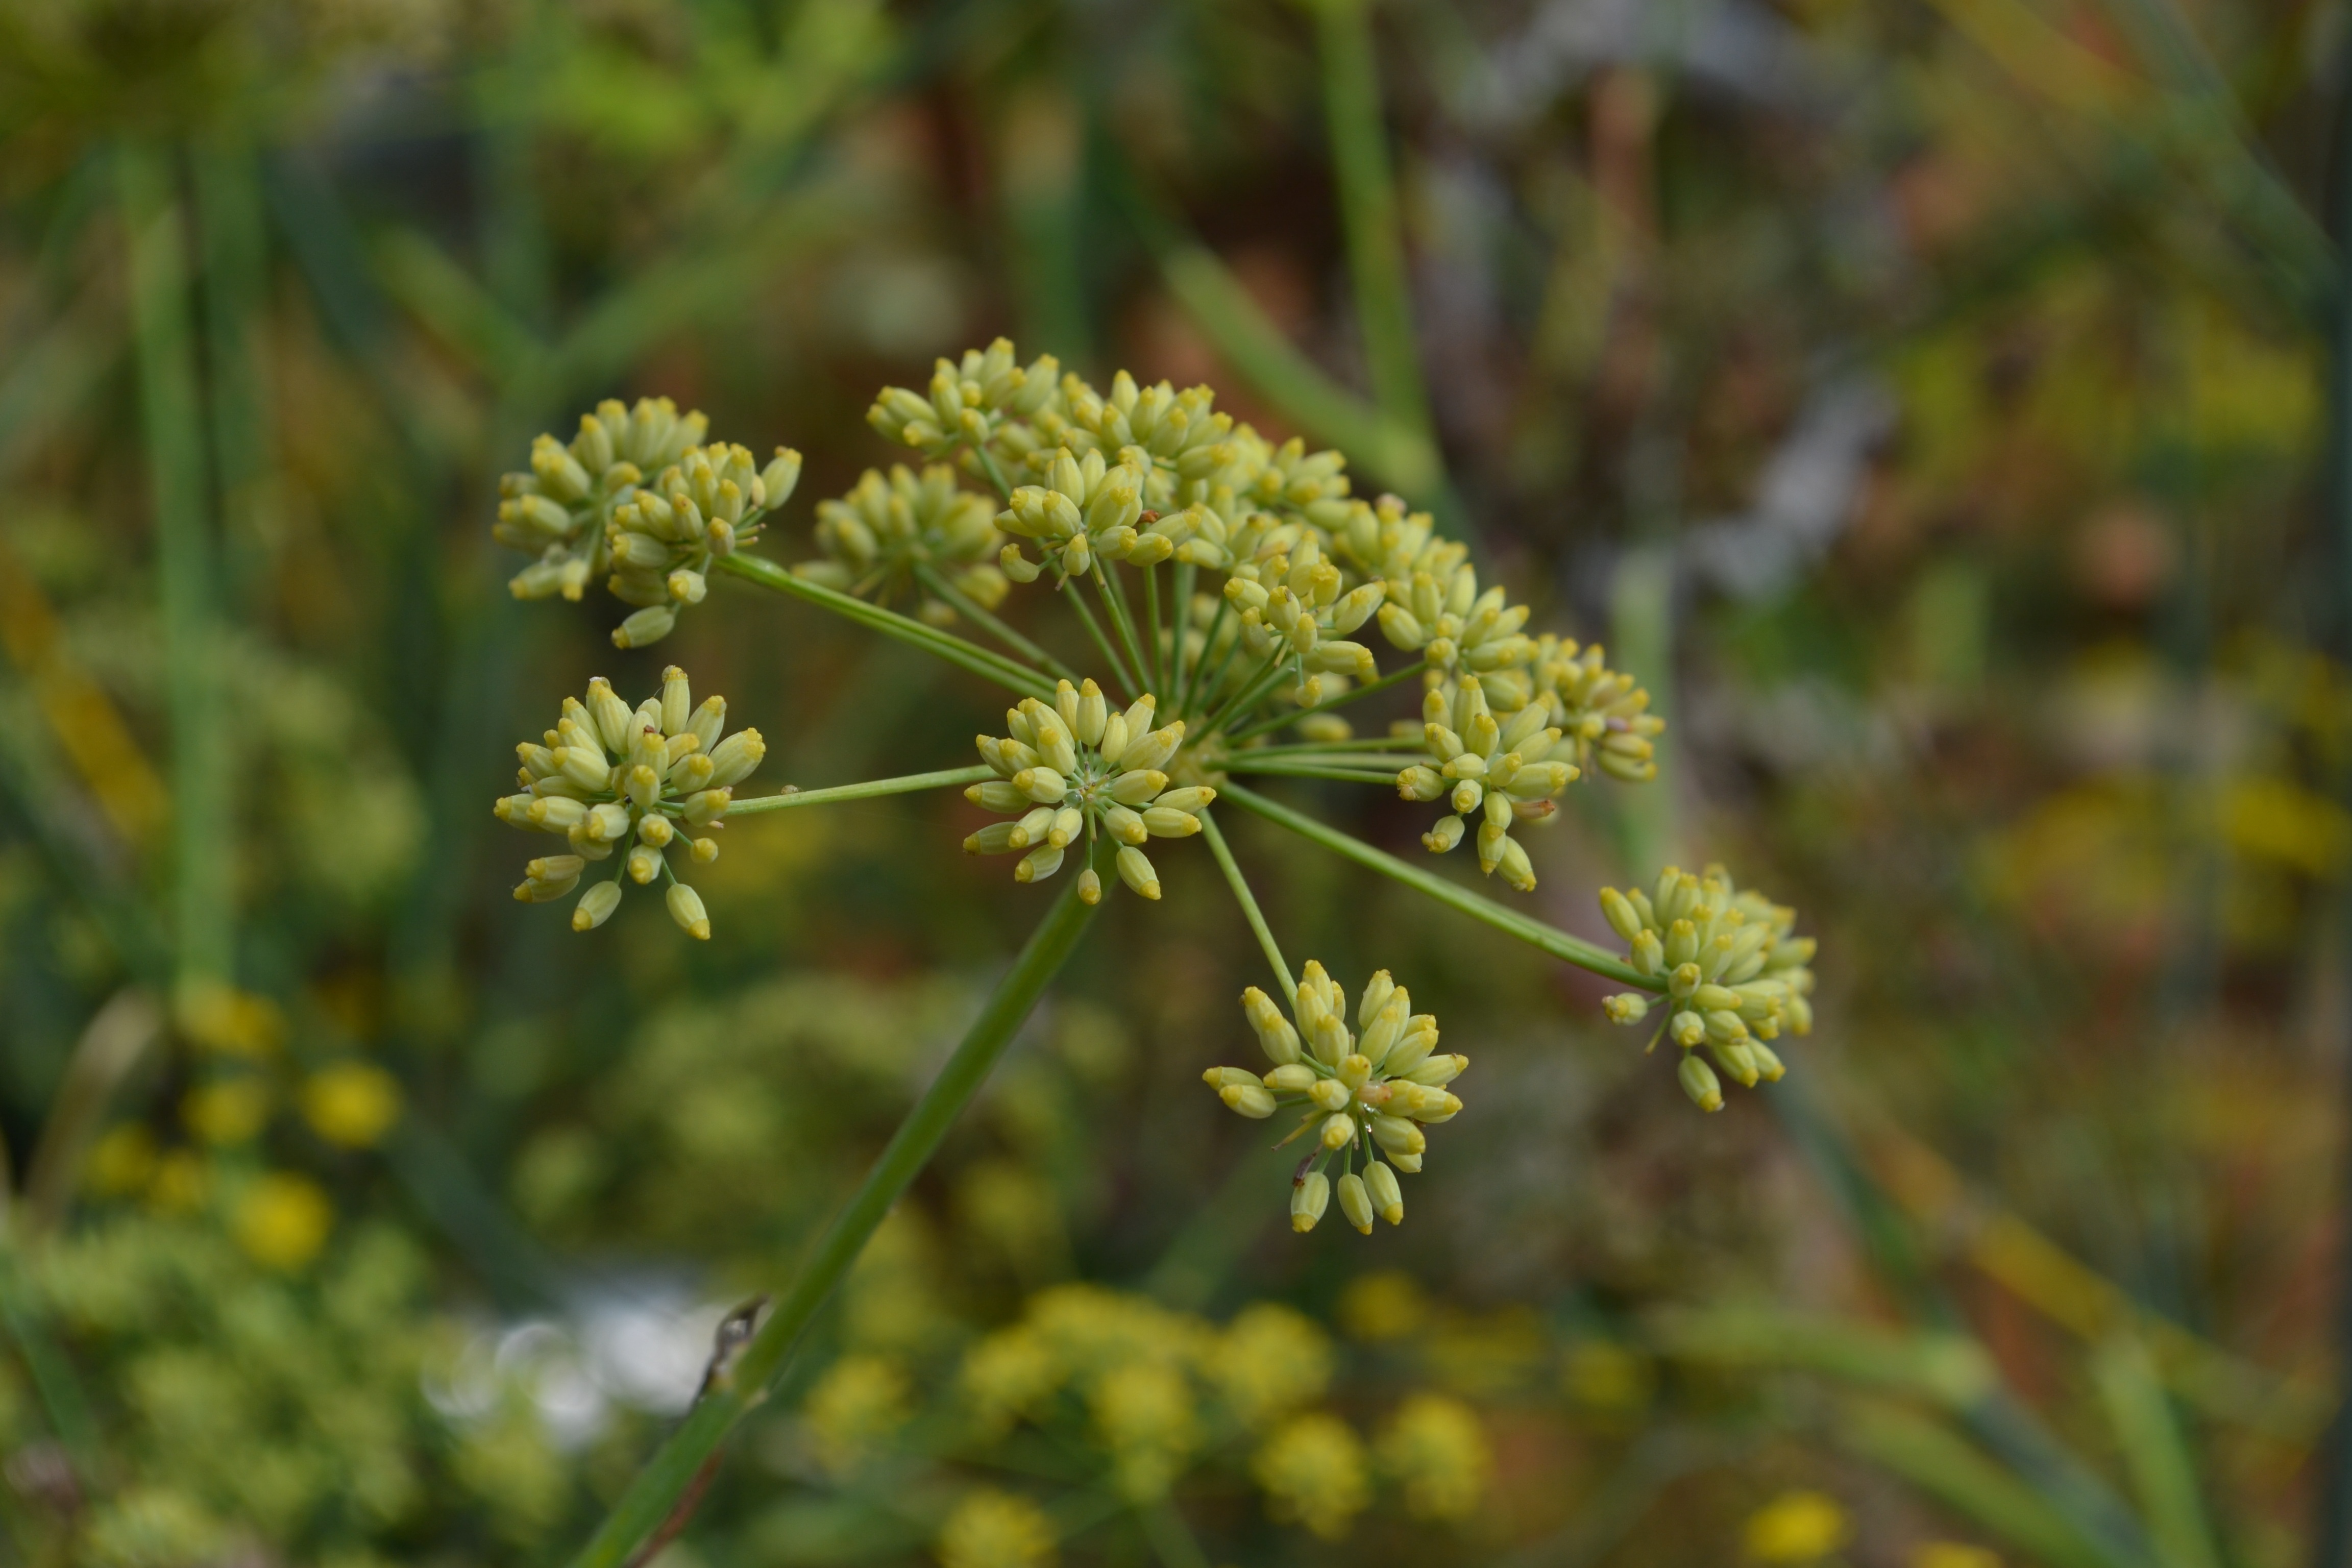
nature, plant, flower, tranquility, food, green, herb, produce, botany, garden, flora, wildflower, flowers, shrub, rue, macro photography, flowering plant, angelica, subshrub, land plant, apiales, parsley family